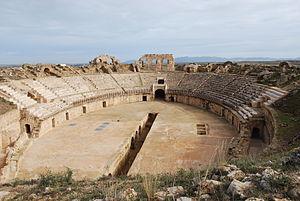
Cette liste des sites archéologiques de Tunisie donne un aperçu des sites archéologiques répartis sur le territoire de l'actuelle Tunisie.